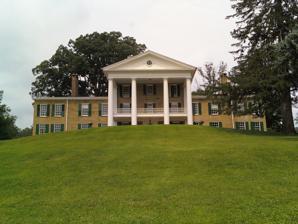
Building: Bryn Du Mansion
Country: United States of America
Year built: 1865
Historic house in Ohio, United States United States historic place McCune's Villa U.S. National Register of Historic Places Front of the house Show map of Ohio Show map of the United States Location 537 Jones Rd., Granville Township , Licking County , Ohio Nearest city Granville Coordinates 40°5′7″N 82°29′33″W / 40.08528°N 82.49250°W / 40.08528; -82.49250 Area 50 acres (20 ha) Built Circa 1905 Architect Frank Packard ; Henry D. Wright Architectural style Georgian, Federal NRHP reference No. 82003602 Bryn Du Mansion is a historic house in Granville , a village in Licking County , Ohio , United States . The estate is owned by the village and is on the National Register of Historic Places . The mansion consists of 52 rooms and has 12 fireplaces.  It occupies a site about one-quarter mile north of Newark-Granville Road, and one mile directly east of the village of Granville. History Local businessman Henry D. Wright originally constructed the mansion on this site as an Italianate Villa type structure in 1865. The outside of the building was made from sandstone quarried from the property. The villa had a central three-story tower flanked by two wings.  The third story of the tower had three arched openings on each side and an arched central entrance facing the south.  Jonas McCune became the owner within a year after construction and the property became known as McCune's Villa. Several others owned the property prior to John Sutphin Jones, a coal and railroad magnate, who purchased the property in 1905.  Jones soon hired Frank Packard , a well known Columbus architect, to orchestrate the renovation of the mansion.  The project took nearly five years and transformed the mansion into its Georgian-Federal style design. Among other renovations, Packard added the wings, increasing the width of the house from 100 to 140 feet, as well as the great Federal style portico on the south wall of the tower. The additions to the mansion were made from the same quarry stone as the original.  Packard also constructed the outbuildings: the carriage house, the laundry house, and the horse barn. The interior of the mansion has a combination of Federal and Georgian motifs.  The decorative plaster ceilings are in the Adams (Federal-McIntire) manner. Etymology Jones named the estate “Bryn Du”, which means Black Hill in Welsh, honoring his ancestral background and the area full of coal in which he made his fortune, namely southern Ohio. Jones' occupancy Jones' "town house" being Monomoy Place, currently the home of the presidents of Denison University , Jones bought and renovated the McCune's Villa to serve as the country house for his first wife Sarah Fidelia Follett ("Sally") Jones. Unfortunately, Sally died in 1910, just as the renovations were being completed.  Jones then remarried 1 August 1911, and lived in the mansion with his second wife, Alice Baxter Bartlett Jones, and their  two daughters, Sallie and Alice. During the Jones’ occupancy, dinner was served to Calvin Coolidge , William Howard Taft and Warren G. Harding at the Mansion. Lillian Gish and Katharine Cornell sipped coffee and Paderewski and Rachmaninoff played the Steinway. Jones died in 1927 and his elder daughter, Sallie Jones Sexton, inherited the property, living on the estate while managing the farm and the Granville Inn. Sallie became a local legend, famous for breeding and training show horses, and for her vivid personality and colorful language. Sallie's storied management style led the estate into bankruptcy. William M. and Ortha A. Wright (no relation to the original Wright owners) purchased the property in 1979 and renovated the mansion into a restaurant for a brief time. Quest International purchased the property in 1989 for their company headquarters. Longaberger era Dave Longaberger purchased the estate in 1995. Longaberger constructed the game courts and field house facilities and began a major renovation project of the existing buildings, which halted at the time of his death in 1999. Today An advisory election was held in November 2002 in the Village of Granville to determine public opinion regarding the purchase of the property. Sixty two percent of the voters in the Village of Granville supported the property purchase. The Village purchased the property on December 16, 2002, from the Longaberger Company. The Village conveyed ownership of half of the front field (16.12 acres) to the Granville Township for green space preservation. References